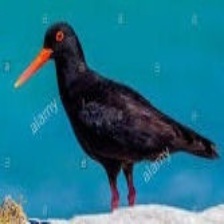
Species: AFRICAN OYSTER CATCHER
Scientific name: HAEMATOPUS MOQUINI
ImageNet parent category: oystercatcher